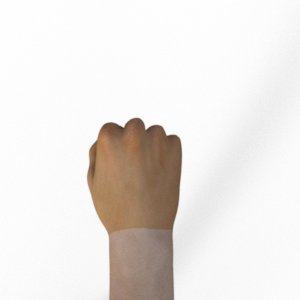
Label: rock